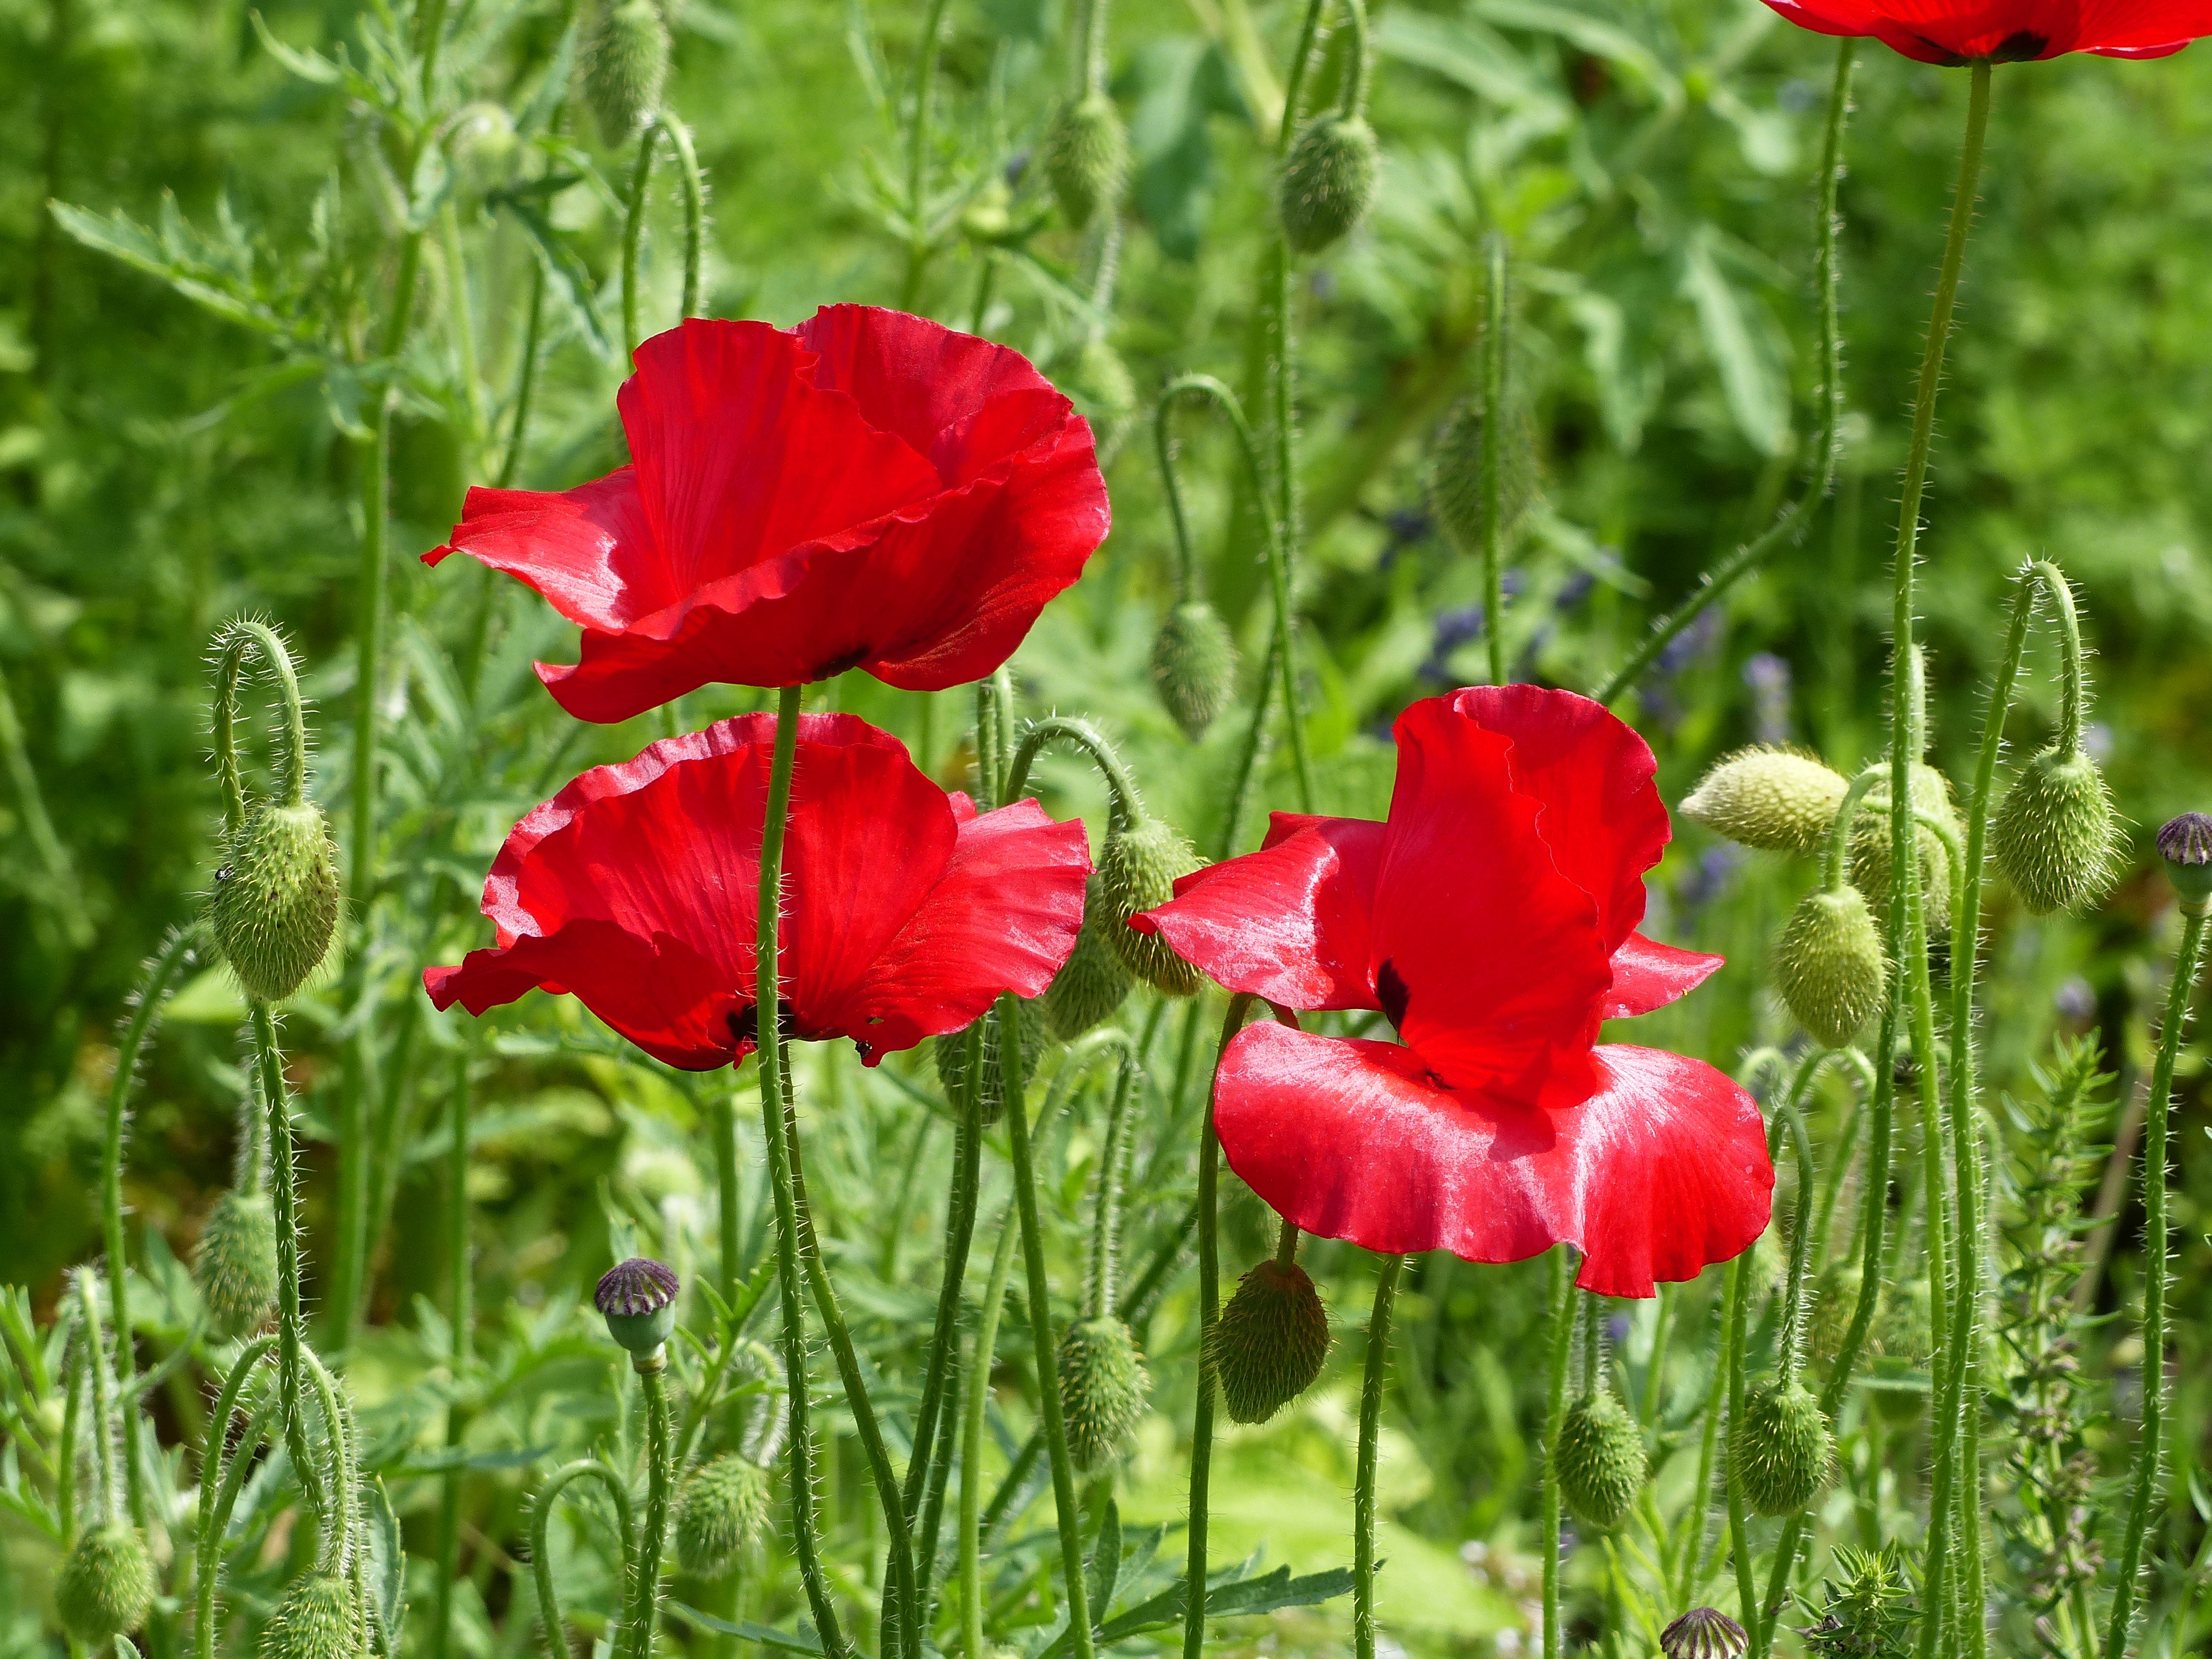
plant, field, meadow, prairie, flower, petal, summer, green, red, botany, garden, flora, wildflower, buds, poppy, coquelicot, flowering plant, annual plant, land plant, poppy family